Al-Insaniyyah

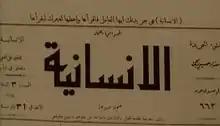
"Al-Insaniyyah" masthead

Al-Insaniyyah ('Humanity') was a weekly Arabic-language newspaper circulated in Lebanon and Syria. It was issued as the organ of the Lebanese People's Party (the public front organization of the Syrian-Lebanese Communist Party). The newspaper was launched by the general secretary of the People's Party Yusuf Yazbek on May 15, 1925. "Al-Insaniyyah" was named after the French communist newspaper "l'Humanité". "Al-Insaniyyah" was the first official Arabic-language communist newspaper. However, it was not a publicly communist newspaper. The first issue of the newspaper declared that it would speak on behalf of the interests of the poor and victims of injustice. The second issue presented the political line of the People's Party, advocating industrial and agricultural development, formation of labour unions, compulsory education and secularism.